Banco Bilbao Vizcaya Argentaria

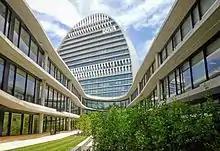
BBVA head offices in Madrid

After several years dedicated to external growth, BBVA takes advantage of the restructuring of the financial system in Spain to grow especially in Catalonia, one of the regions where it had the lowest market share. To this end, it acquired between 2012 and 2014 the two financial groups nationalized by the Government of Spain (Unnim Banc and Catalunya Banc), which grouped 6 Catalan savings banks.